The Prince Charles Hospital

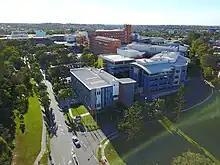
The Prince Charles Hospital

The Prince Charles Hospital (TPCH) is a major teaching and tertiary referral hospital in the northern suburb of Chermside in Brisbane, Queensland, Australia. TPCH is a public hospital operated by Metro North Health, the largest public health service in Queensland Health and in Australia. The hospital is described to be the "leading cardiothoracic hospital in Australia", and is the hub for specialised services including heart and lung transplants, adult cystic fibrosis, adult congenital heart disease and complex cardiac care. The Nujum Jawa Crisis Stabilisation Unit opened in September 2024 is running adjacent to the Emergency Department, will provide 24/7 crisis support as well as targeted care.